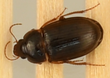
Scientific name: Amara quenseli
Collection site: Onaqui Site (ONAQ), plot ONAQ_005